San Francisco Bay Area

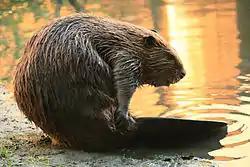
Martinez beaver in Alhambra Creek

Due to the Bay Area's diverse topographic relief (itself the result of the clashing tectonic plates), the region is home to numerous microclimates that lead to pronounced differences in climate and temperature over short distances. Within the city of San Francisco, natural and artificial topographical features direct the movement of wind and fog, resulting in startlingly varied climates between city blocks. Along the Golden Gate Strait, oceanic wind and fog from the Pacific Ocean are able to penetrate the mountain barriers inland into the Bay Area.